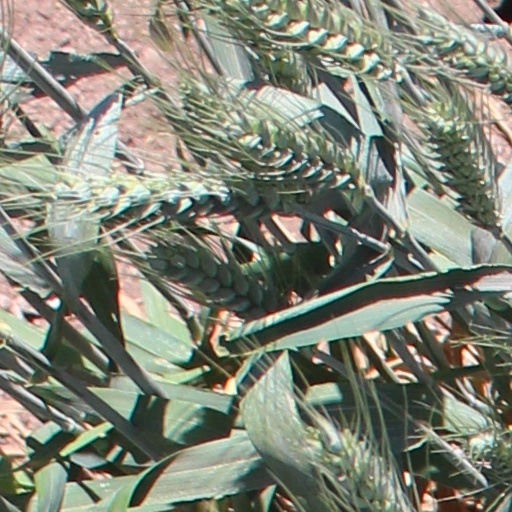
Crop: wheat